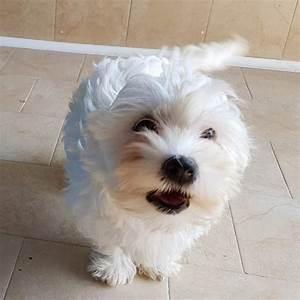
dog